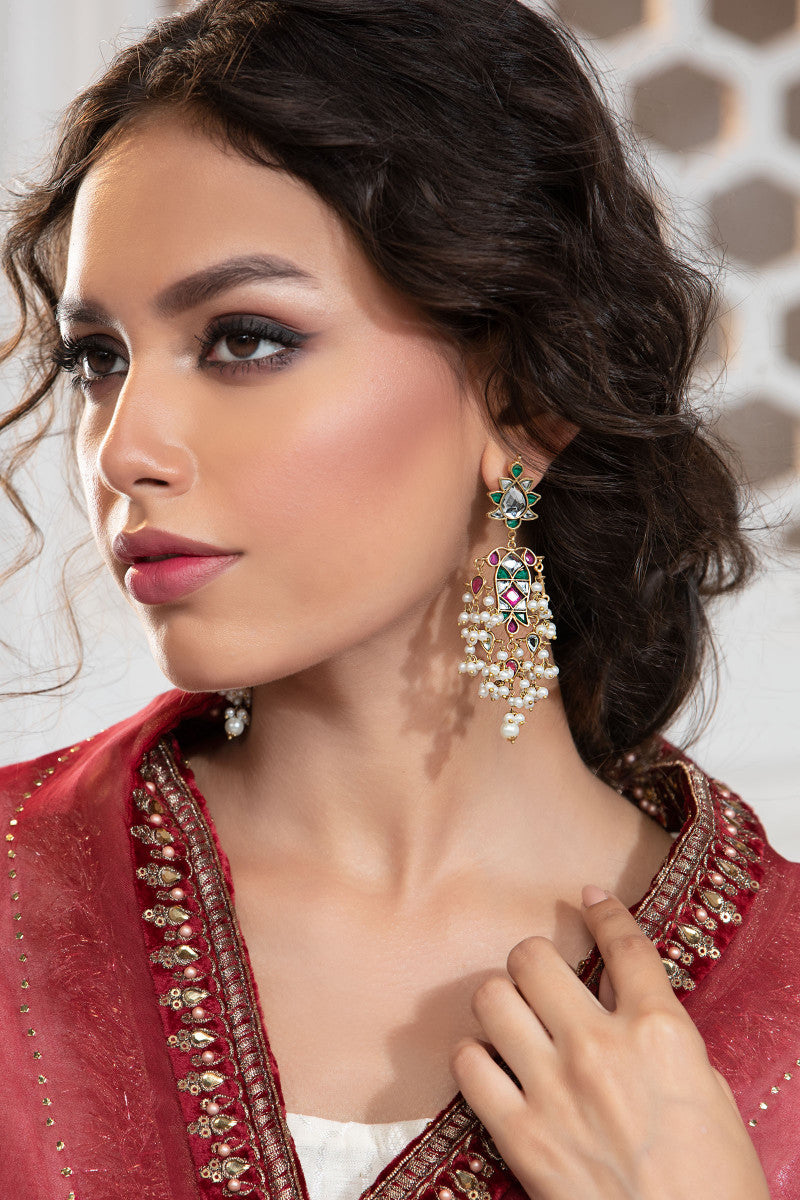
red kamla earring